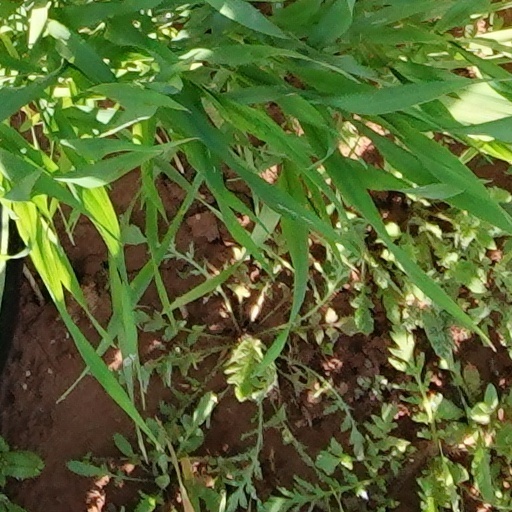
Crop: wheat